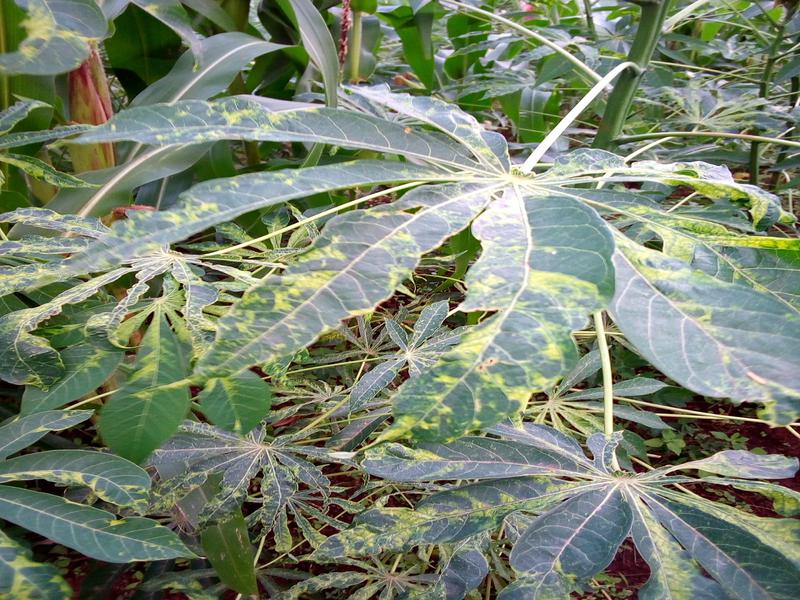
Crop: cassava
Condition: mosaic_disease